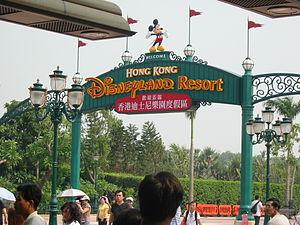
The Walt Disney Company est une entreprise américaine créée en 1923 par Walt Disney, sous le nom Disney Brothers Studios. Elle est en 2012 le premier groupe de divertissement au monde, présent dans l'industrie des médias avec des émissions et séries télévisées, du cinéma avec des courts métrages d'animation, des longs métrages d'animation et des films en prises de vues réelles, dans l'industrie du tourisme et des loisirs ainsi que les produits dérivés de ses nombreuses productions. Elle assure aussi la distribution de productions de tiers.